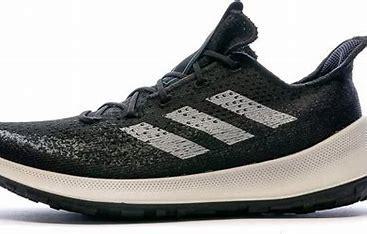
Brand: Adidas
Model: Sensebounce